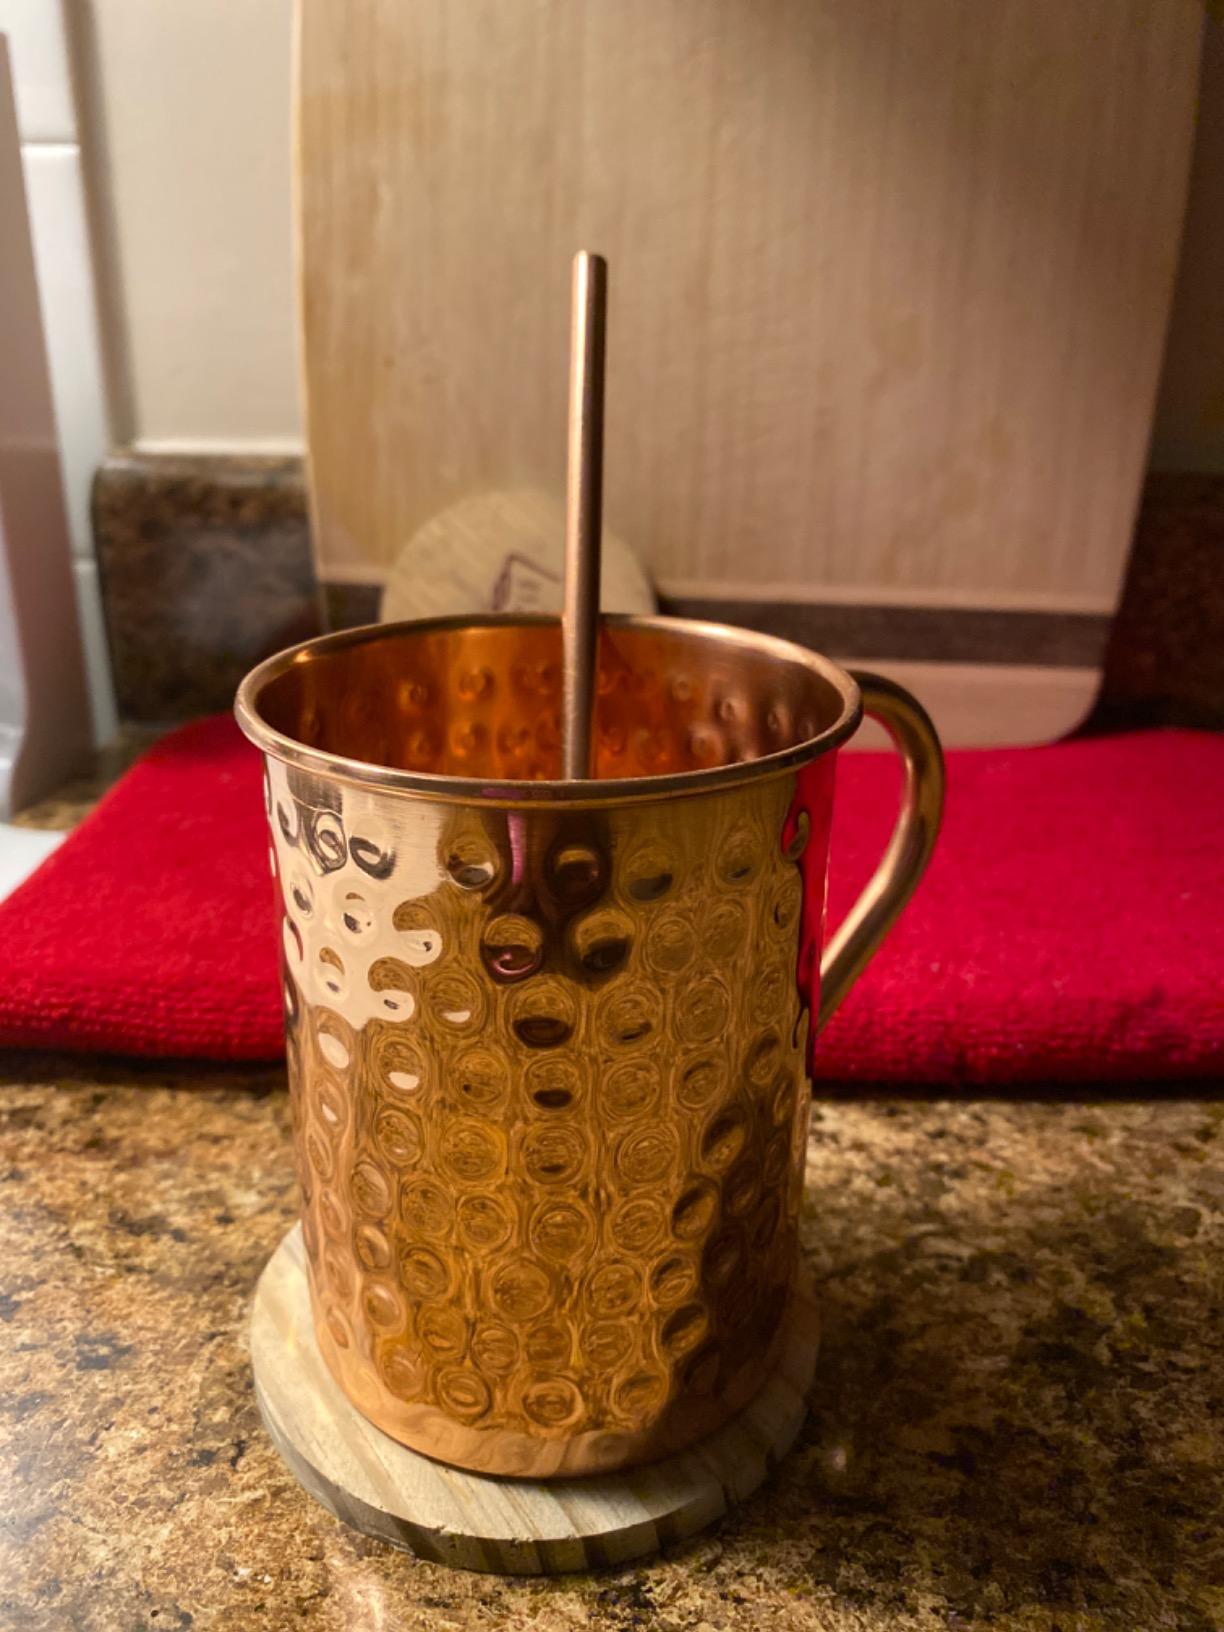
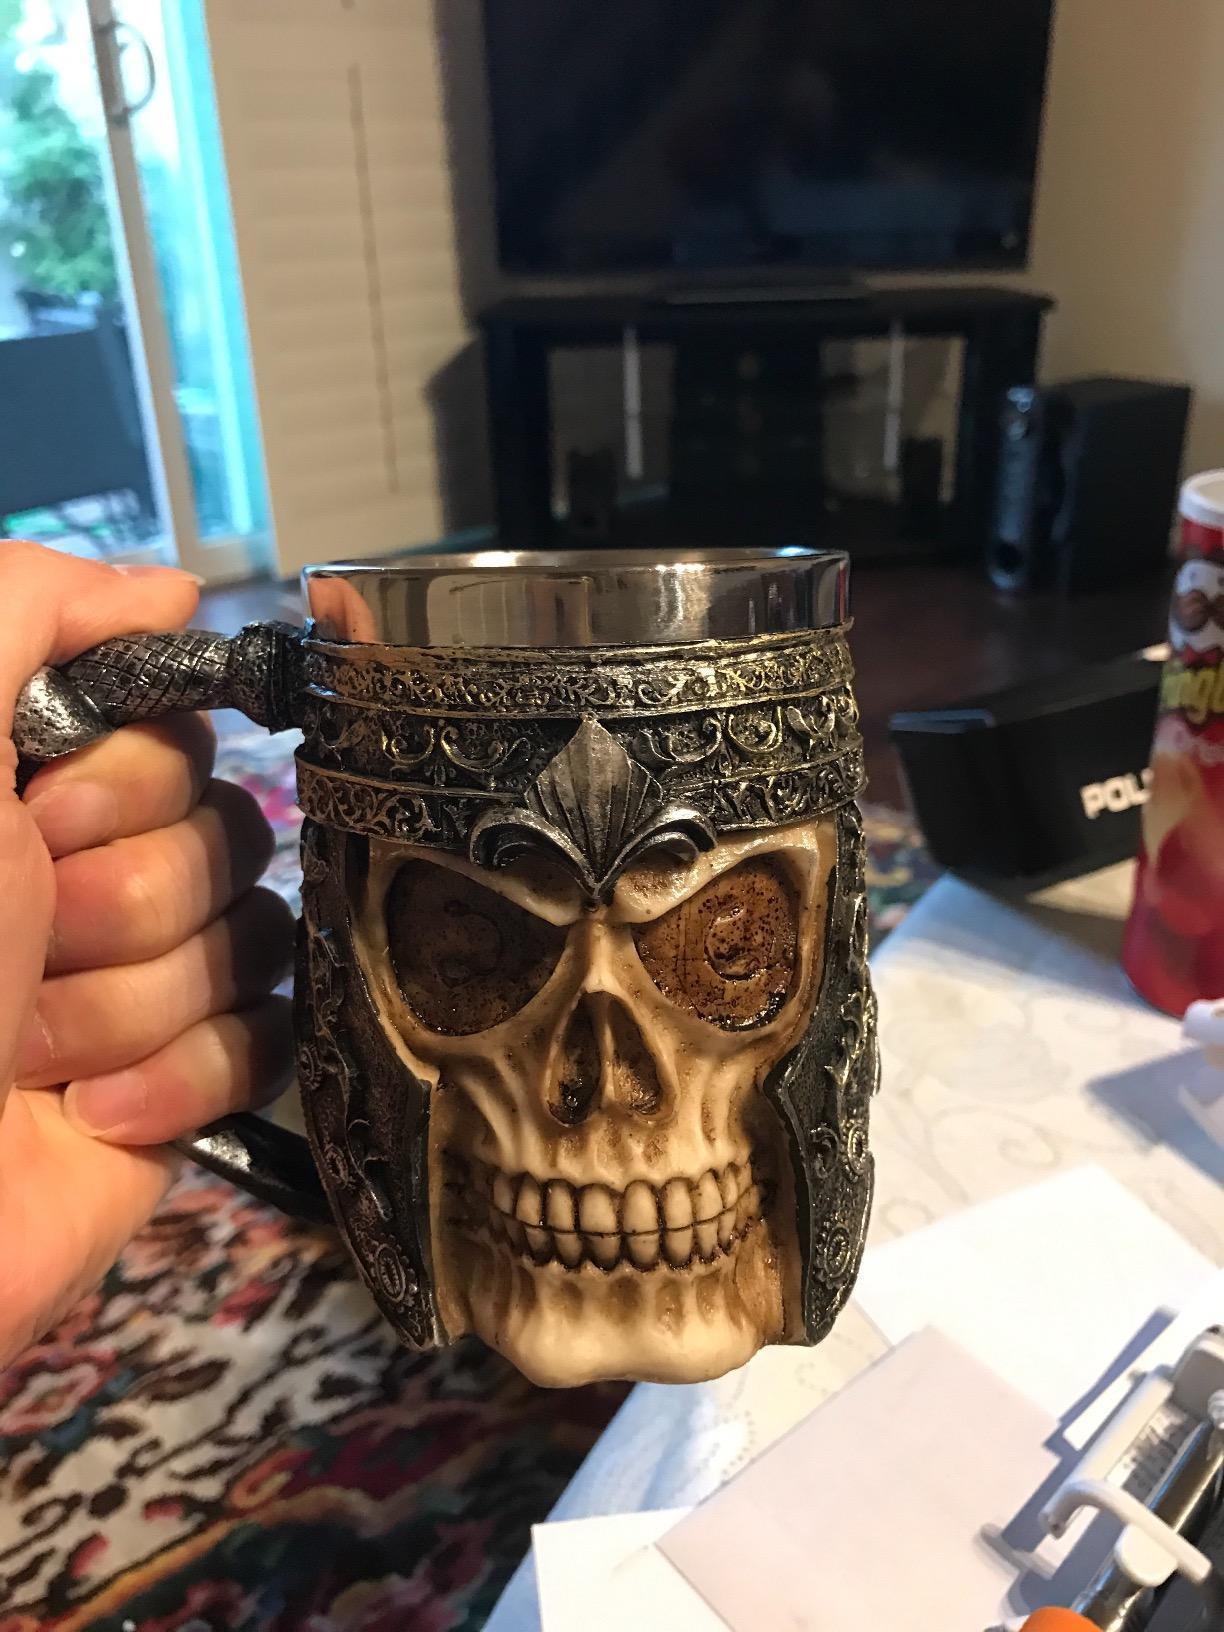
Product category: items_mug
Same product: no